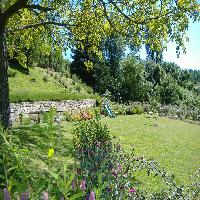
Weather: sun or clear